Mahdia shipwreck

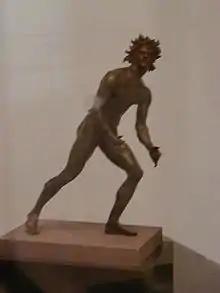
Bronze satyr (height 0.35m) from the Mahdia shipwreck (Musée National du Bardo, Tunis)

The shipwreck of Mahdia was found by Greek sponge fishermen off the coast of Tunisia in June 1907. The shipwreck near the modern town of Mahdia is dated to between 80 and 60 BC.